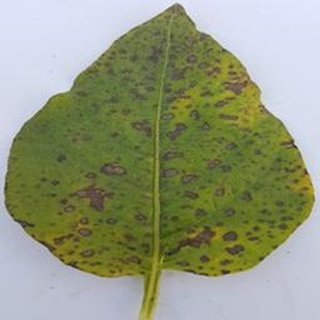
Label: potato_early_blight